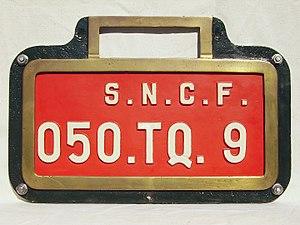
Plaque d'immatriculation de la locomotive 050 TQ 9.
Les Ten coupled de la série 050 TQ numéros 1 à 35 sont des locomotives à vapeur unifiées de la SNCF mises en service entre avril 1948 et novembre 1949. La série fut immatriculée 2-050 TQ car seule la région Nord utilisera ces machines.
Une locomotive peut-être identifiée par un simple numéro correspondant à sa classification, ou par une immatriculation composée d'une succession de chiffres et de lettres, matérialisée à l'origine par des plaques métalliques, et maintenant remplacée par des marquages peints.